KWKW

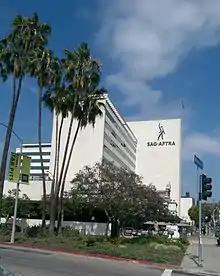
Now known as SAG-AFTRA Plaza, this Miracle Mile building—under the Prudential Square name—housed KFAC's studios from 1953 to 1982.

KFAC signed on an FM adjunct, KFAC-FM, on December 29, 1948, at . The FM antenna was initially placed at the AM transmitter site, which had moved to the Crenshaw district in 1947 along with a power increase for the AM station to ; this site is still in use today by KWKW, as well as KABC and KFOX. KFAC started carrying live concerts from the Hollywood Bowl amphitheater in 1952 as part of "Evening Concert". The station pioneered an early form of stereo broadcasting by having two microphones placed on different sides of the venue, with the audio separately fed to the AM and FM stations. Advertisements placed by The Gas Company encouraged "Evening Concert" listeners at home who had two radios were instructed to place them seven to twelve feet apart, with one tuned to KFAC-FM and the other tuned to KFAC.